The Transformers (IDW Publishing)

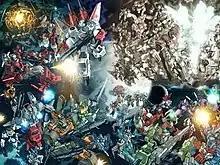
Composite of "Stormbringer" covers drawn by Don Figueroa

The Transformers (later retitled as Transformers) is a comic book line by IDW Publishing based upon Hasbro's Transformers characters and toy line, featuring many writers and artists across multiple series. It is notable for being the longest continuously running "Transformers" continuity to date, beginning in October 2005 with "" and ending in November 2018, after the six-issue "" event comic. The following year, it would be rebooted and succeeded by a new comic book series on 2019.